California Girls

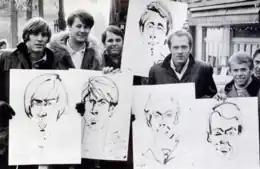
The Beach Boys in Europe, November 1964.

According to Love, the lyrics were inspired by the band's first time touring Europe and the UK in November 1964. He felt that he failed to impart the message that he had "originally intended" with the lyric. "I wanted the song to be a tribute to girls everywhere—not just in the United States, let alone California, but everywhere in the world." Biographer Mark Dillon wrote that Love's lyrics "show [that he keeps] concert-goers top of mind" and that the "Midwest farmer's daughter" line elicited the greatest applause when the group performed the song live.